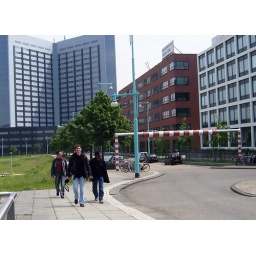
walking down the road after parking the car (this is in the buisiness district of Amsterdam)